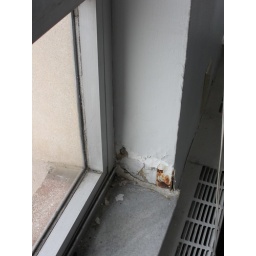
Cracks and potential water damage in window sill.